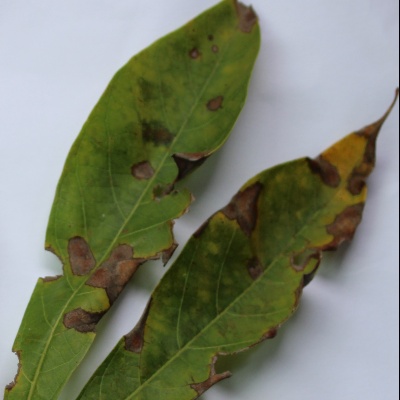
Crop: Cassava
Condition: brown spot